Susan Sullivan (Alaska politician)

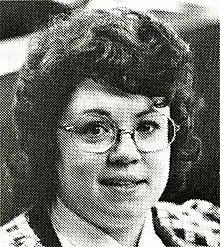

Sullivan was born in Mountain View, Anchorage, a neighborhood in Anchorage, Alaska Territory. Sullivan graduated from Anchorage High School in 1965 and received her bachelor's degree in business and economics from Alaska Methodist University in 1970. She also went to University of Alaska for pre-elementary education in 1972 and was involved with the land law business. Sullivan served in the Alaska House of Representatives in 1975 and 1976 and was a Democrat. Her father Russ Meekins Sr. and her brother Russ Meekins Jr. also served in the Alaska State Legislature.